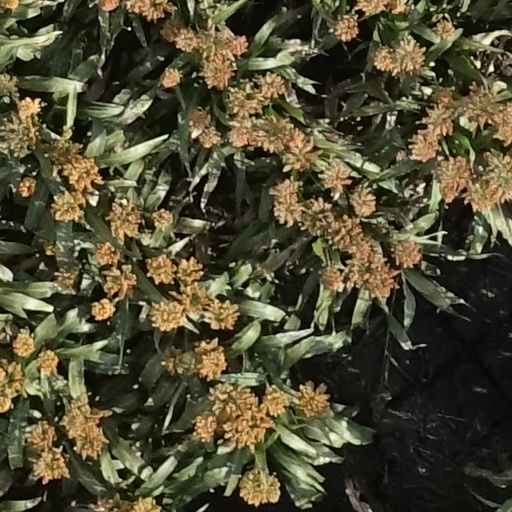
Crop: sorghum